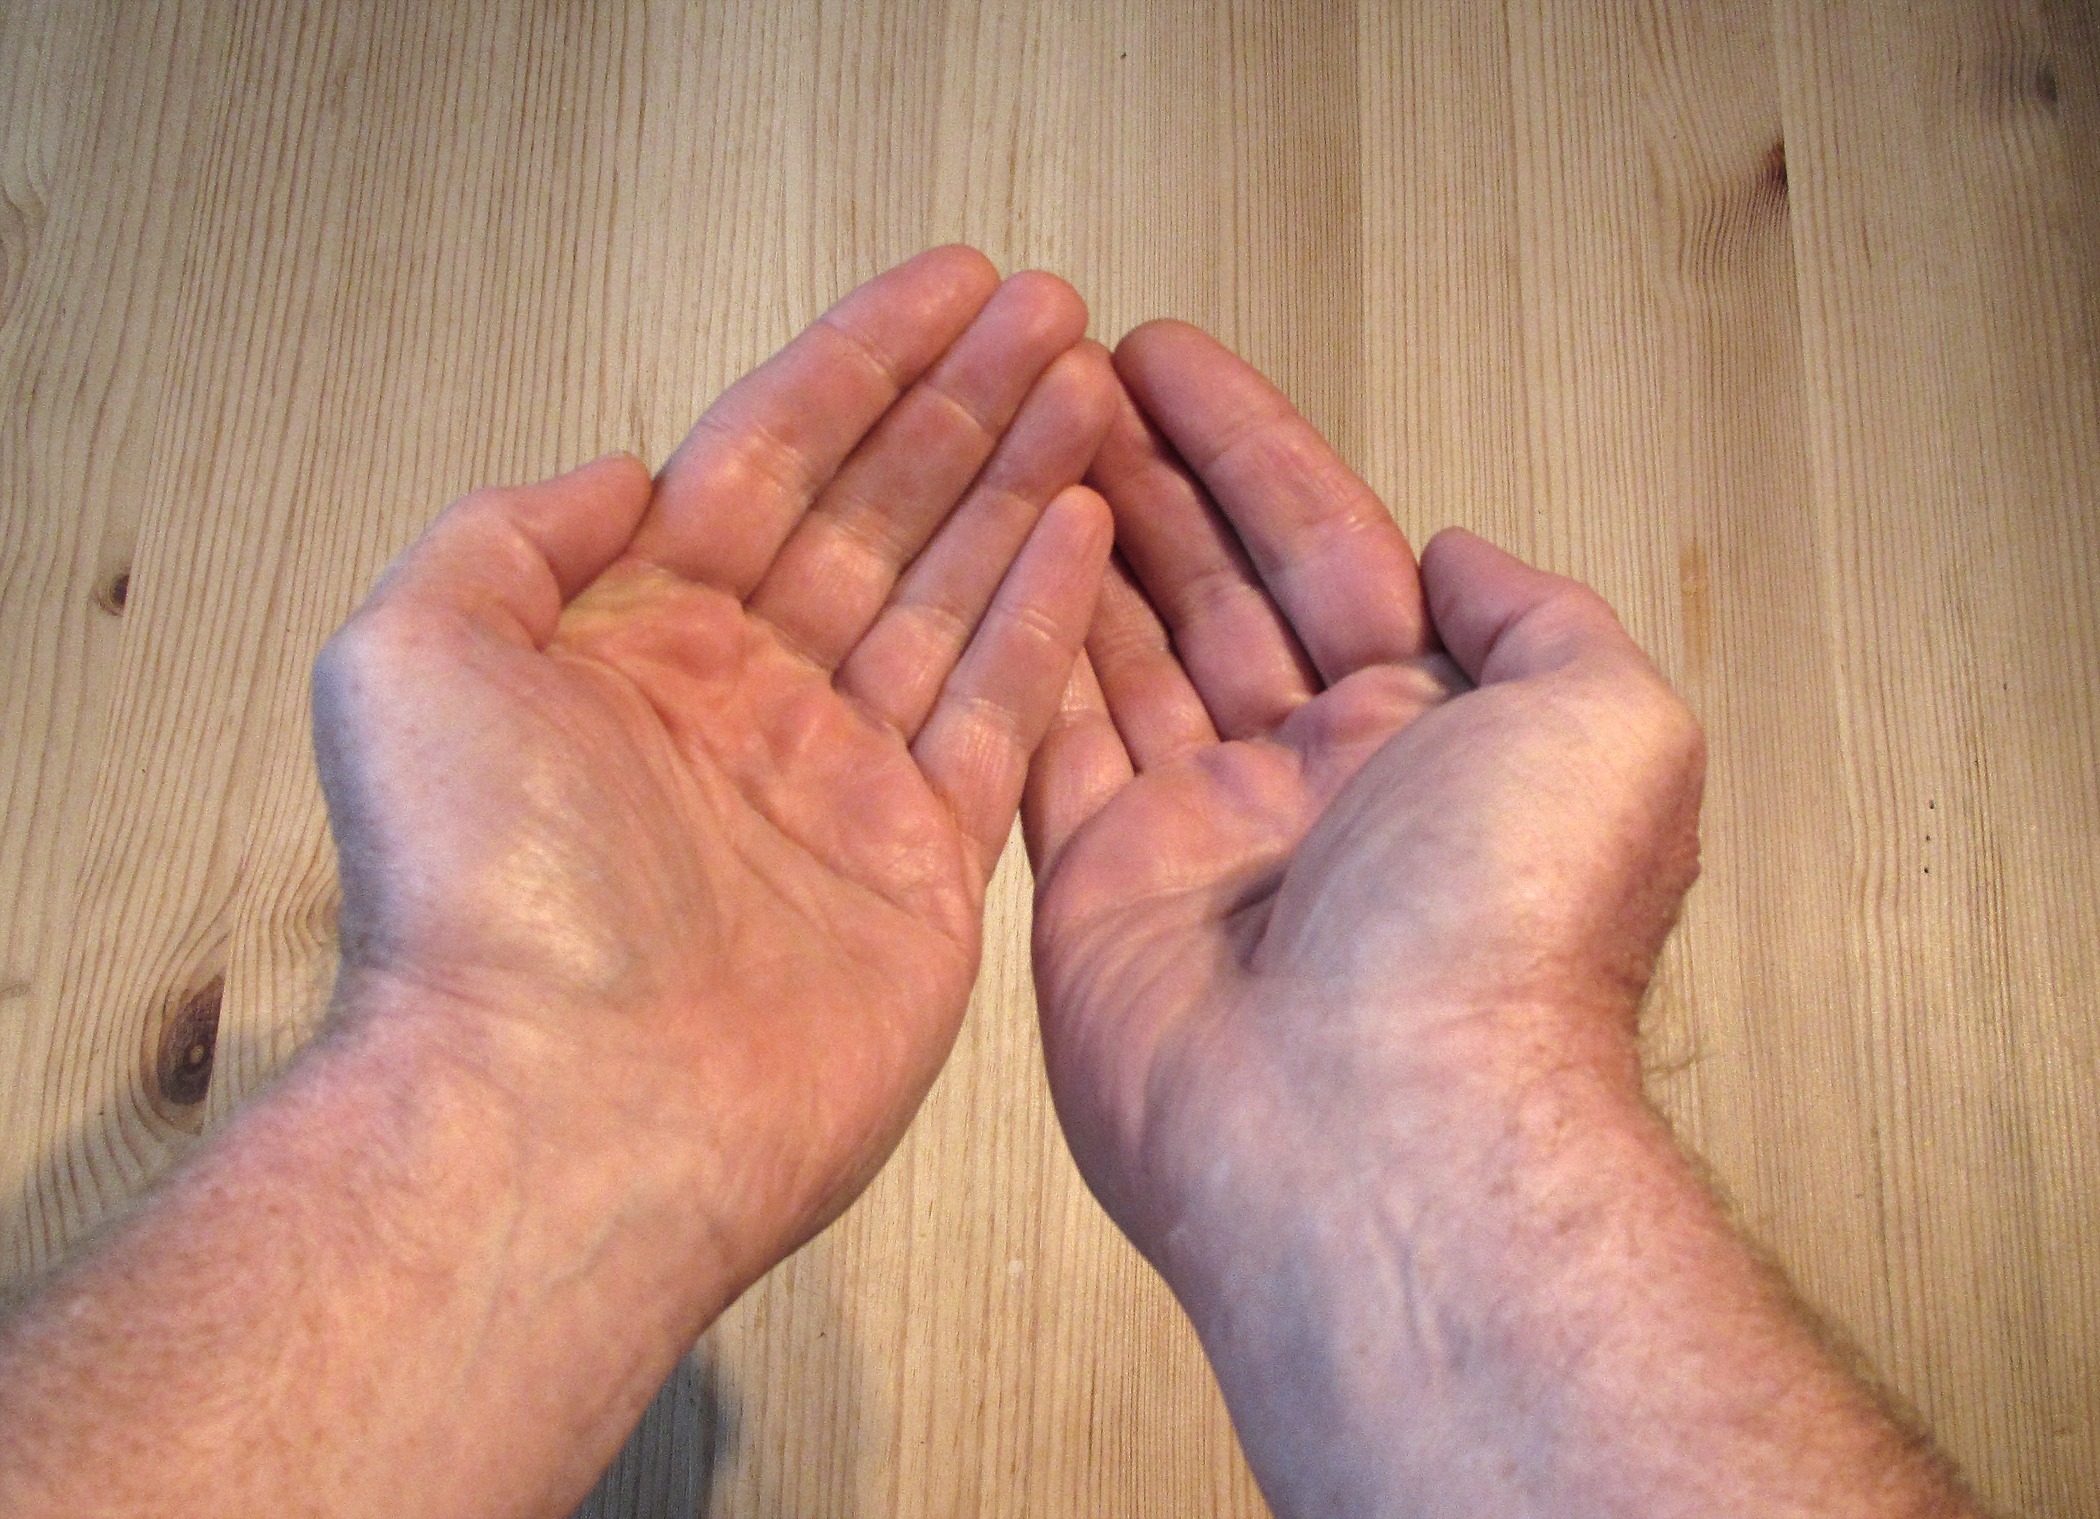
hand, man, wood, male, leg, finger, arm, nail, close up, human body, background, hands, boards, organ, keep, thumb, take, received on, ask, part of the body, sense